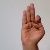
The image shows a hand gesture representing the letter 'F' in Indian Sign Language.